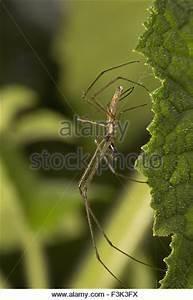
spider